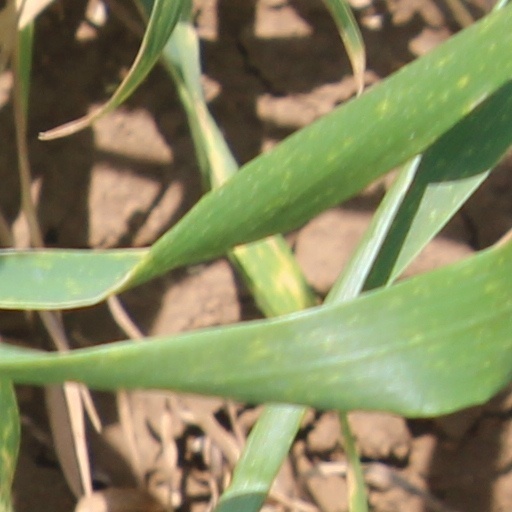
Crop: wheat